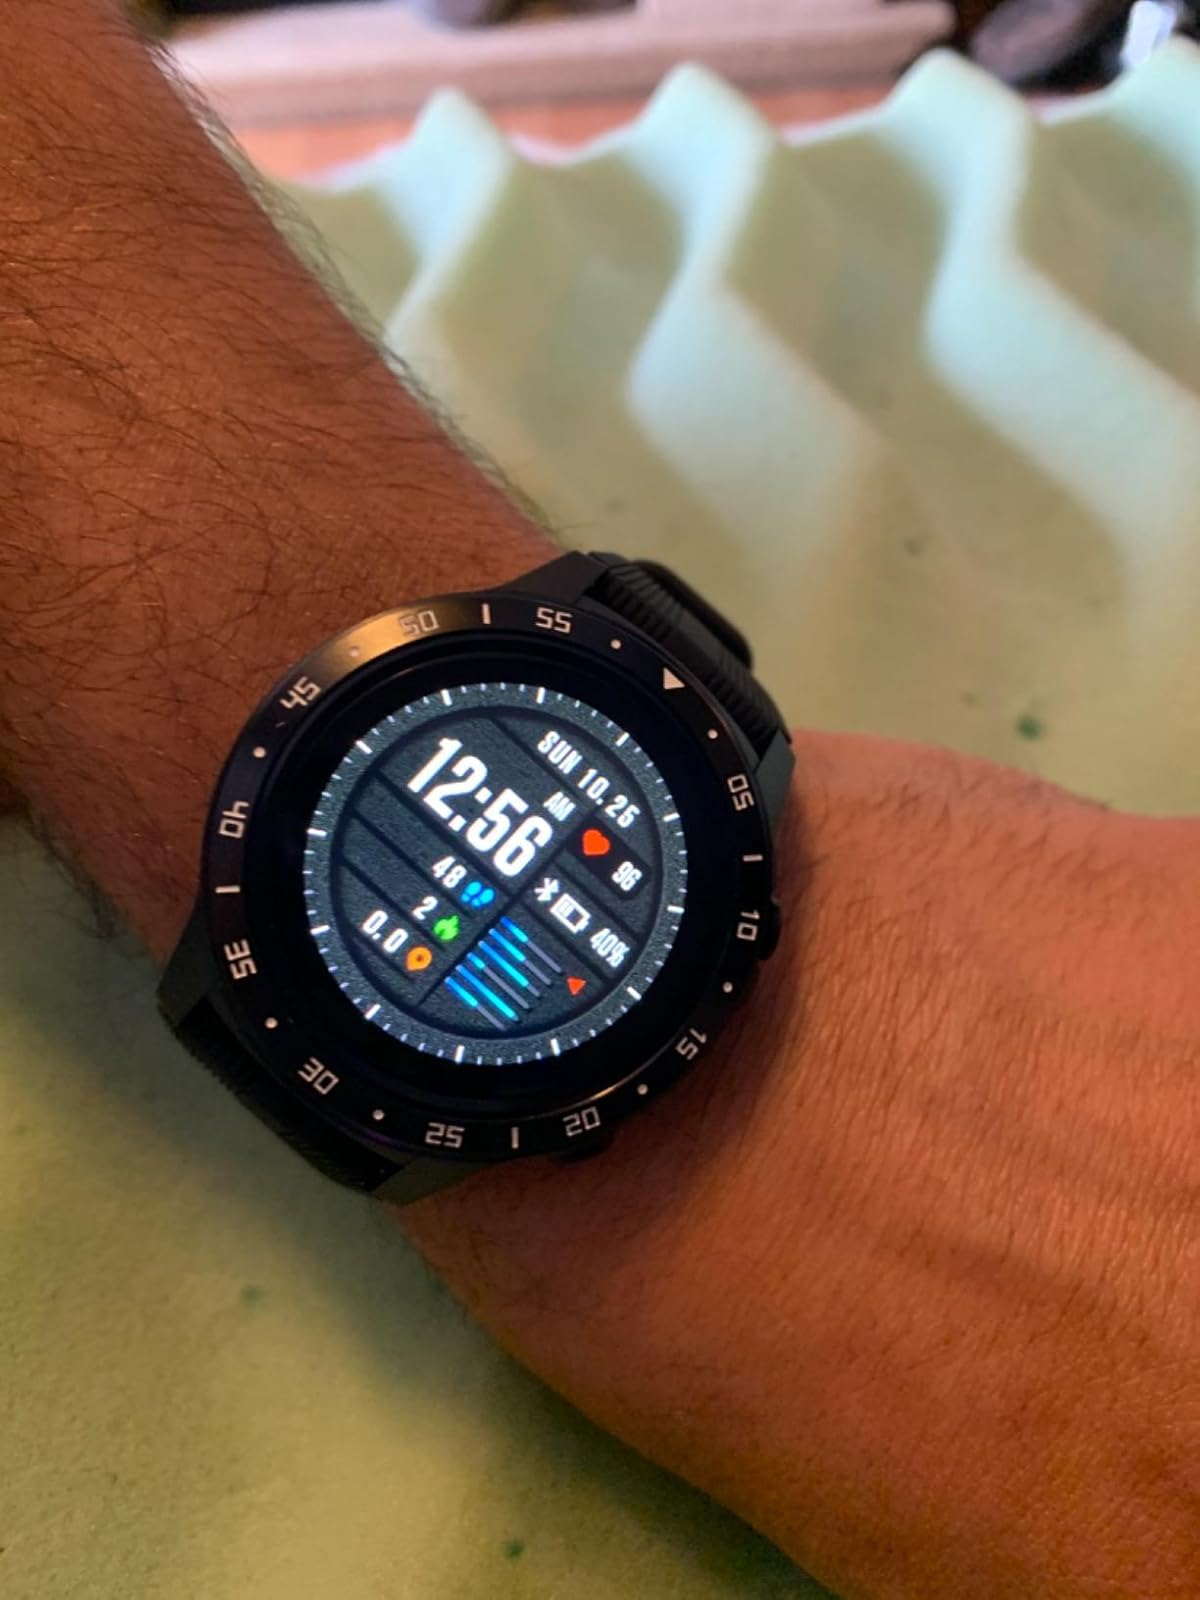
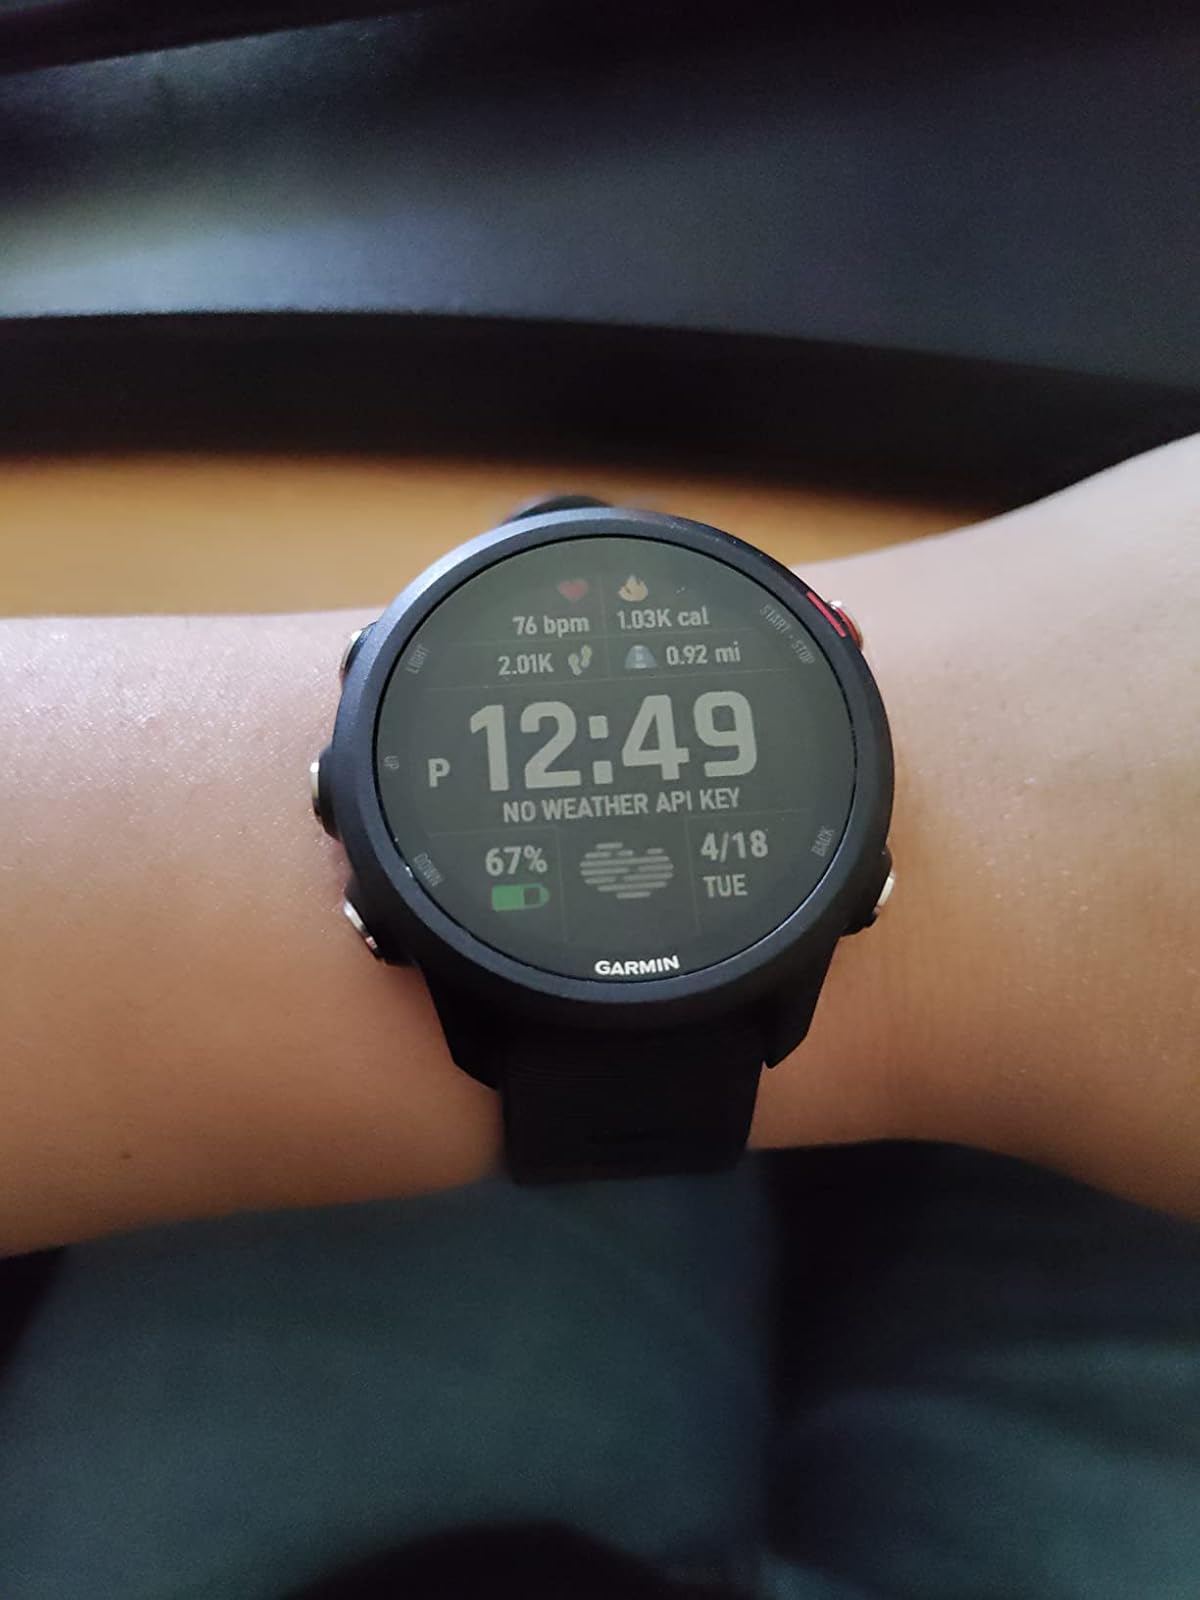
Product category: smartwatch
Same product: no